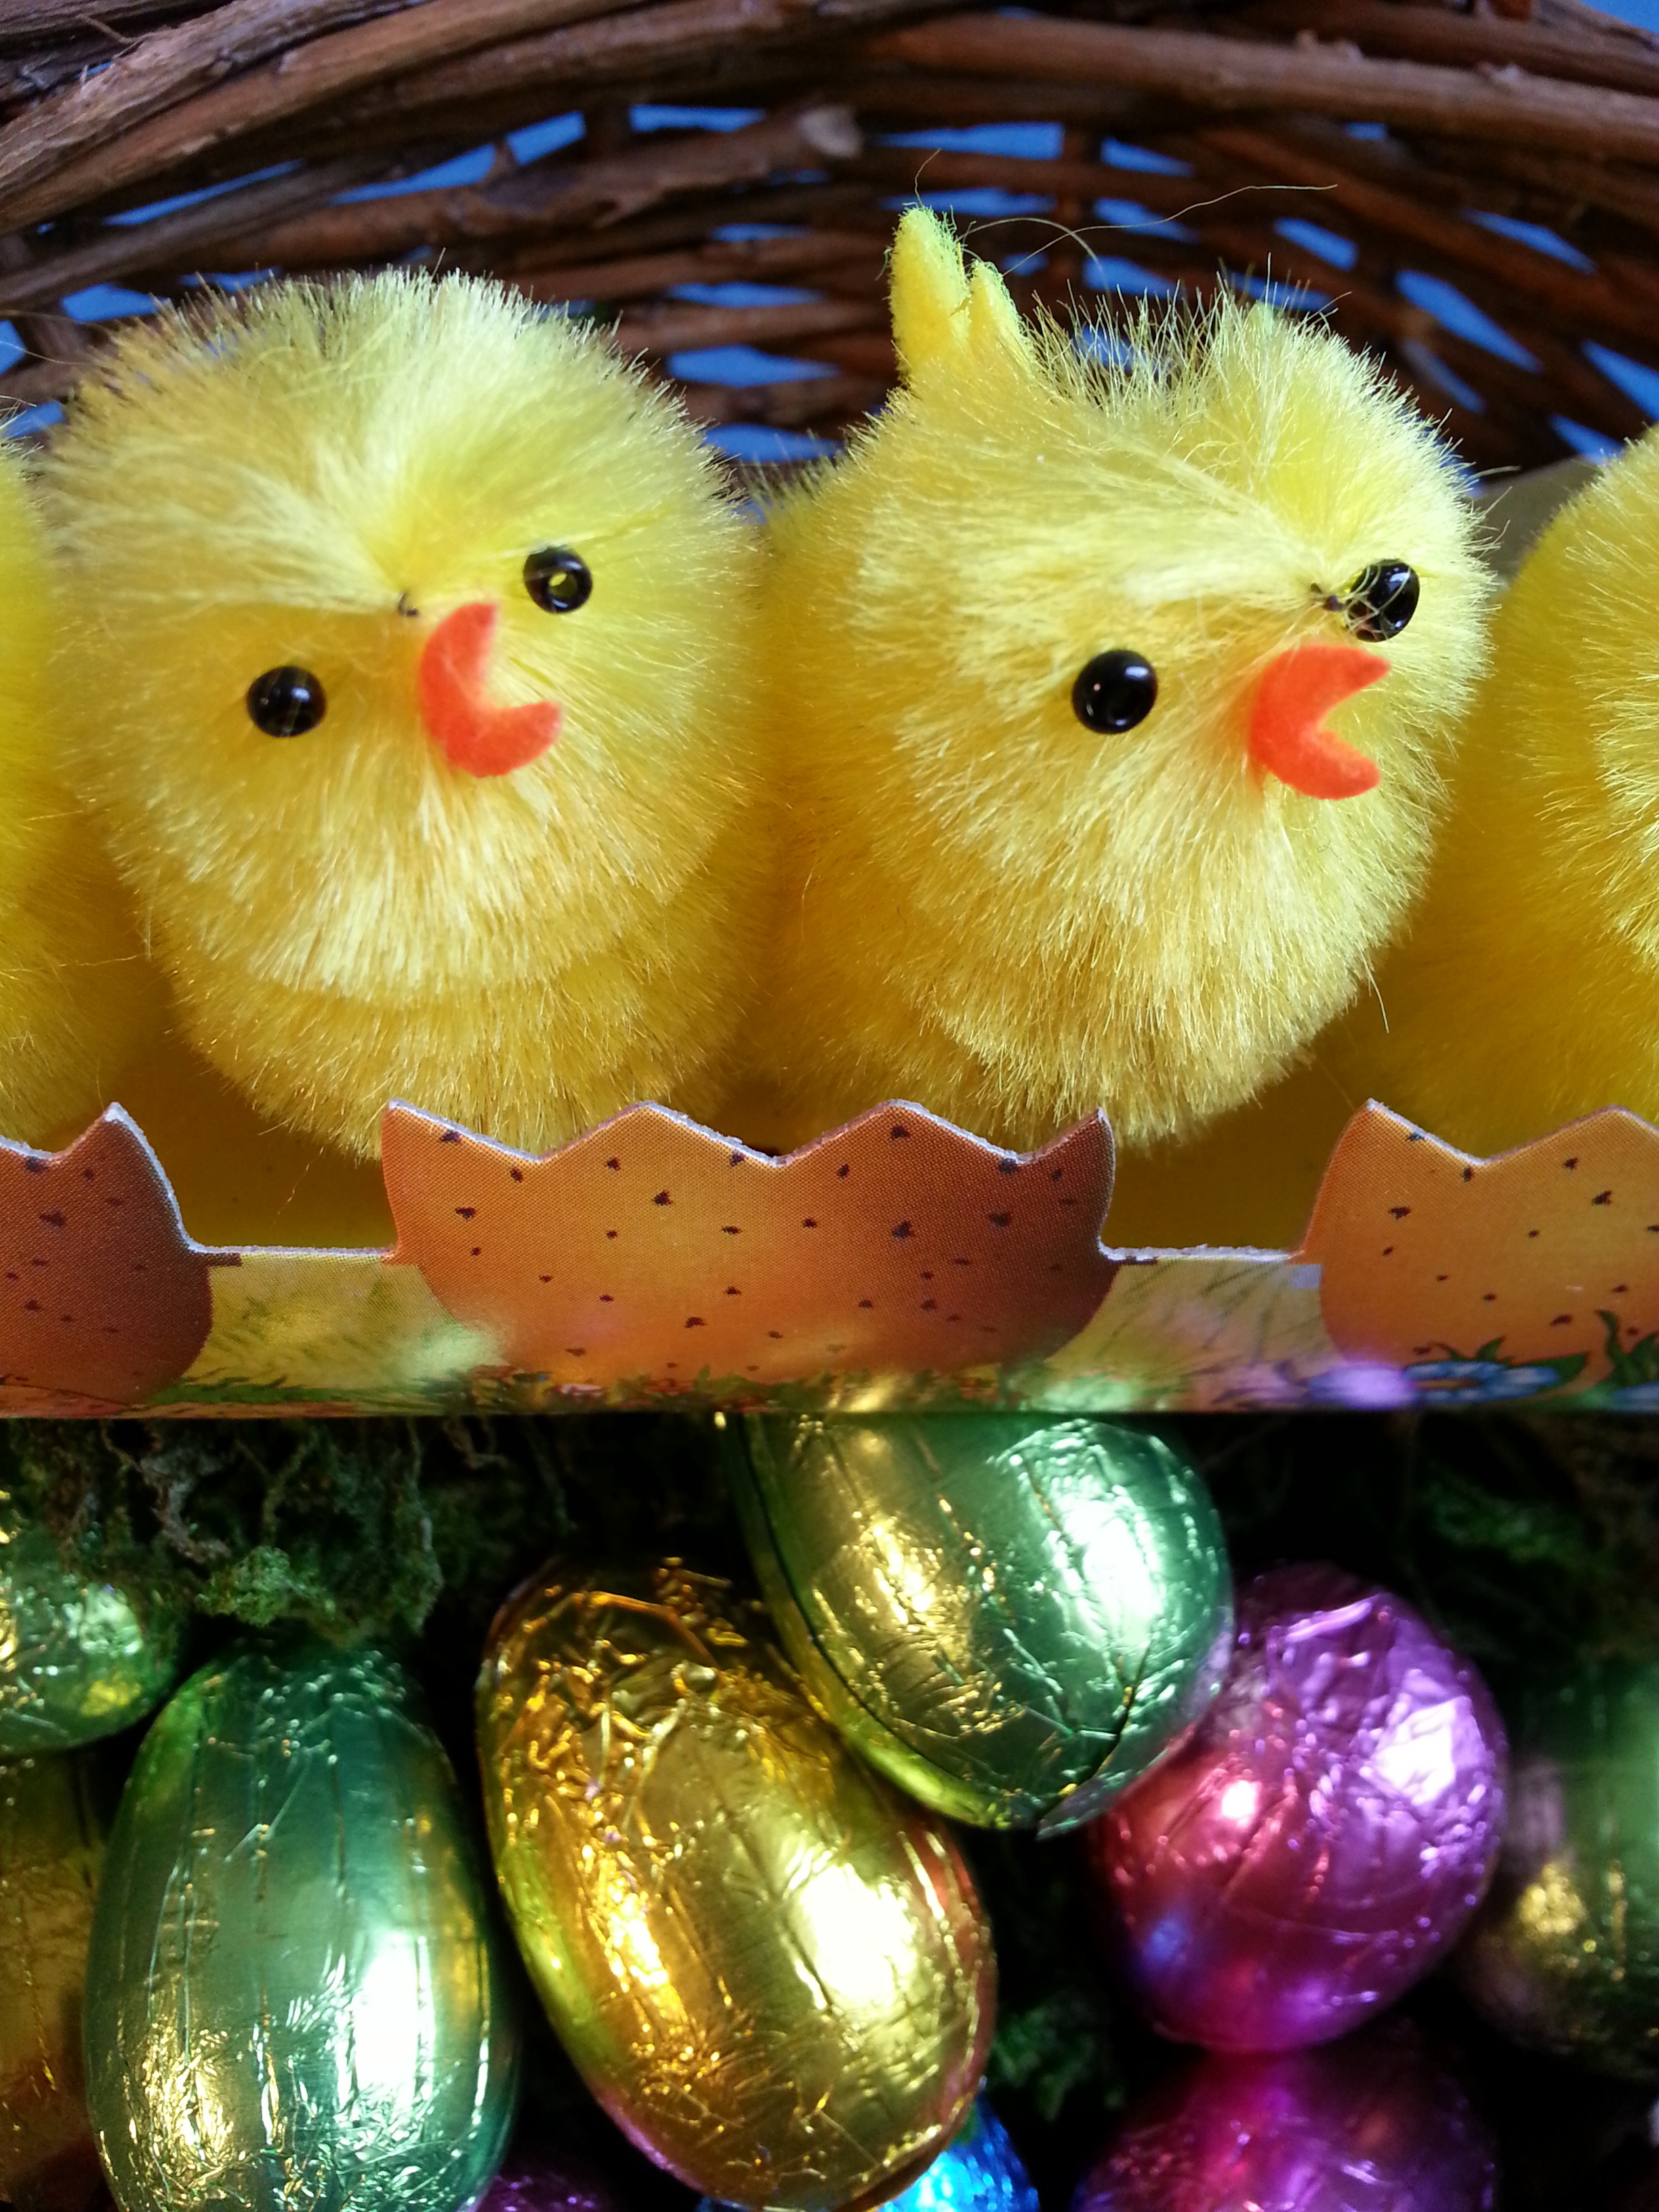
food, produce, color, holiday, colorful, yellow, christmas, egg, christmas decoration, fun, happy, easter, chicks